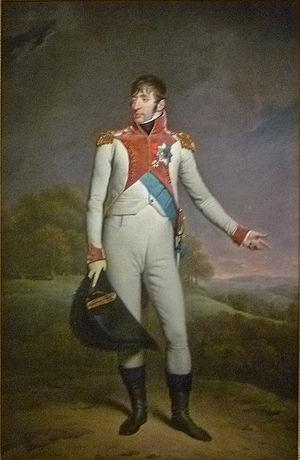
Louis Bonaparte, né à Ajaccio le 2 septembre 1778 et mort à Livourne le 25 juillet 1846, est un prince français et roi de Hollande de 1806 à 1810 sous le nom de Louis Napoléon. Fils de Charles Bonaparte et de Letizia Bonaparte, il est membre de la maison Bonaparte, un des quatre frères de Napoléon Iᵉʳ et le père de Napoléon III.